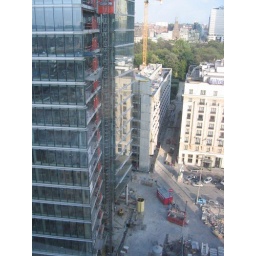
A new office tower under construction across the street from the Sheraton.